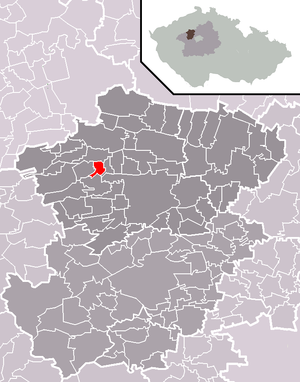
Kvílice est une commune du district de Kladno, dans la région de Bohême-Centrale, en République tchèque. Sa population s'élevait à 84 habitants en 2020.